Maya Angelou

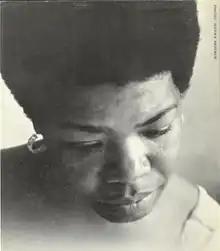

In Accra, she became close friends with Malcolm X during his visit in the early 1960s. Angelou returned to the U.S. in 1965 to help him build a new civil rights organization, the Organization of Afro-American Unity; he was assassinated shortly afterward. Devastated and adrift, she joined her brother in Hawaii, where she resumed her singing career. She moved back to Los Angeles to focus on her writing career. Working as a market researcher in Watts, Angelou witnessed the riots in the summer of 1965. She acted in and wrote plays and returned to New York in 1967. She met her lifelong friend Rosa Guy and renewed her friendship with James Baldwin, whom she had met in Paris in the 1950s and called "my brother", during this time. Her friend Jerry Purcell provided Angelou with a stipend to support her writing.